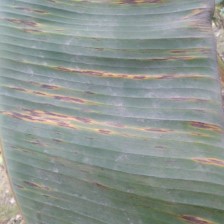
Label: sigatoka